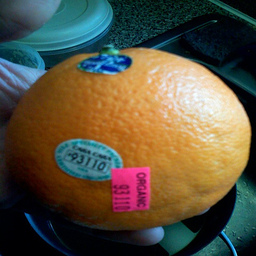
Label: peels